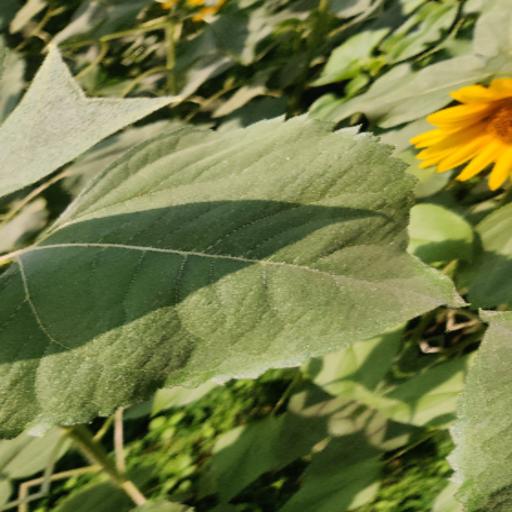
Label: Fresh_leaf